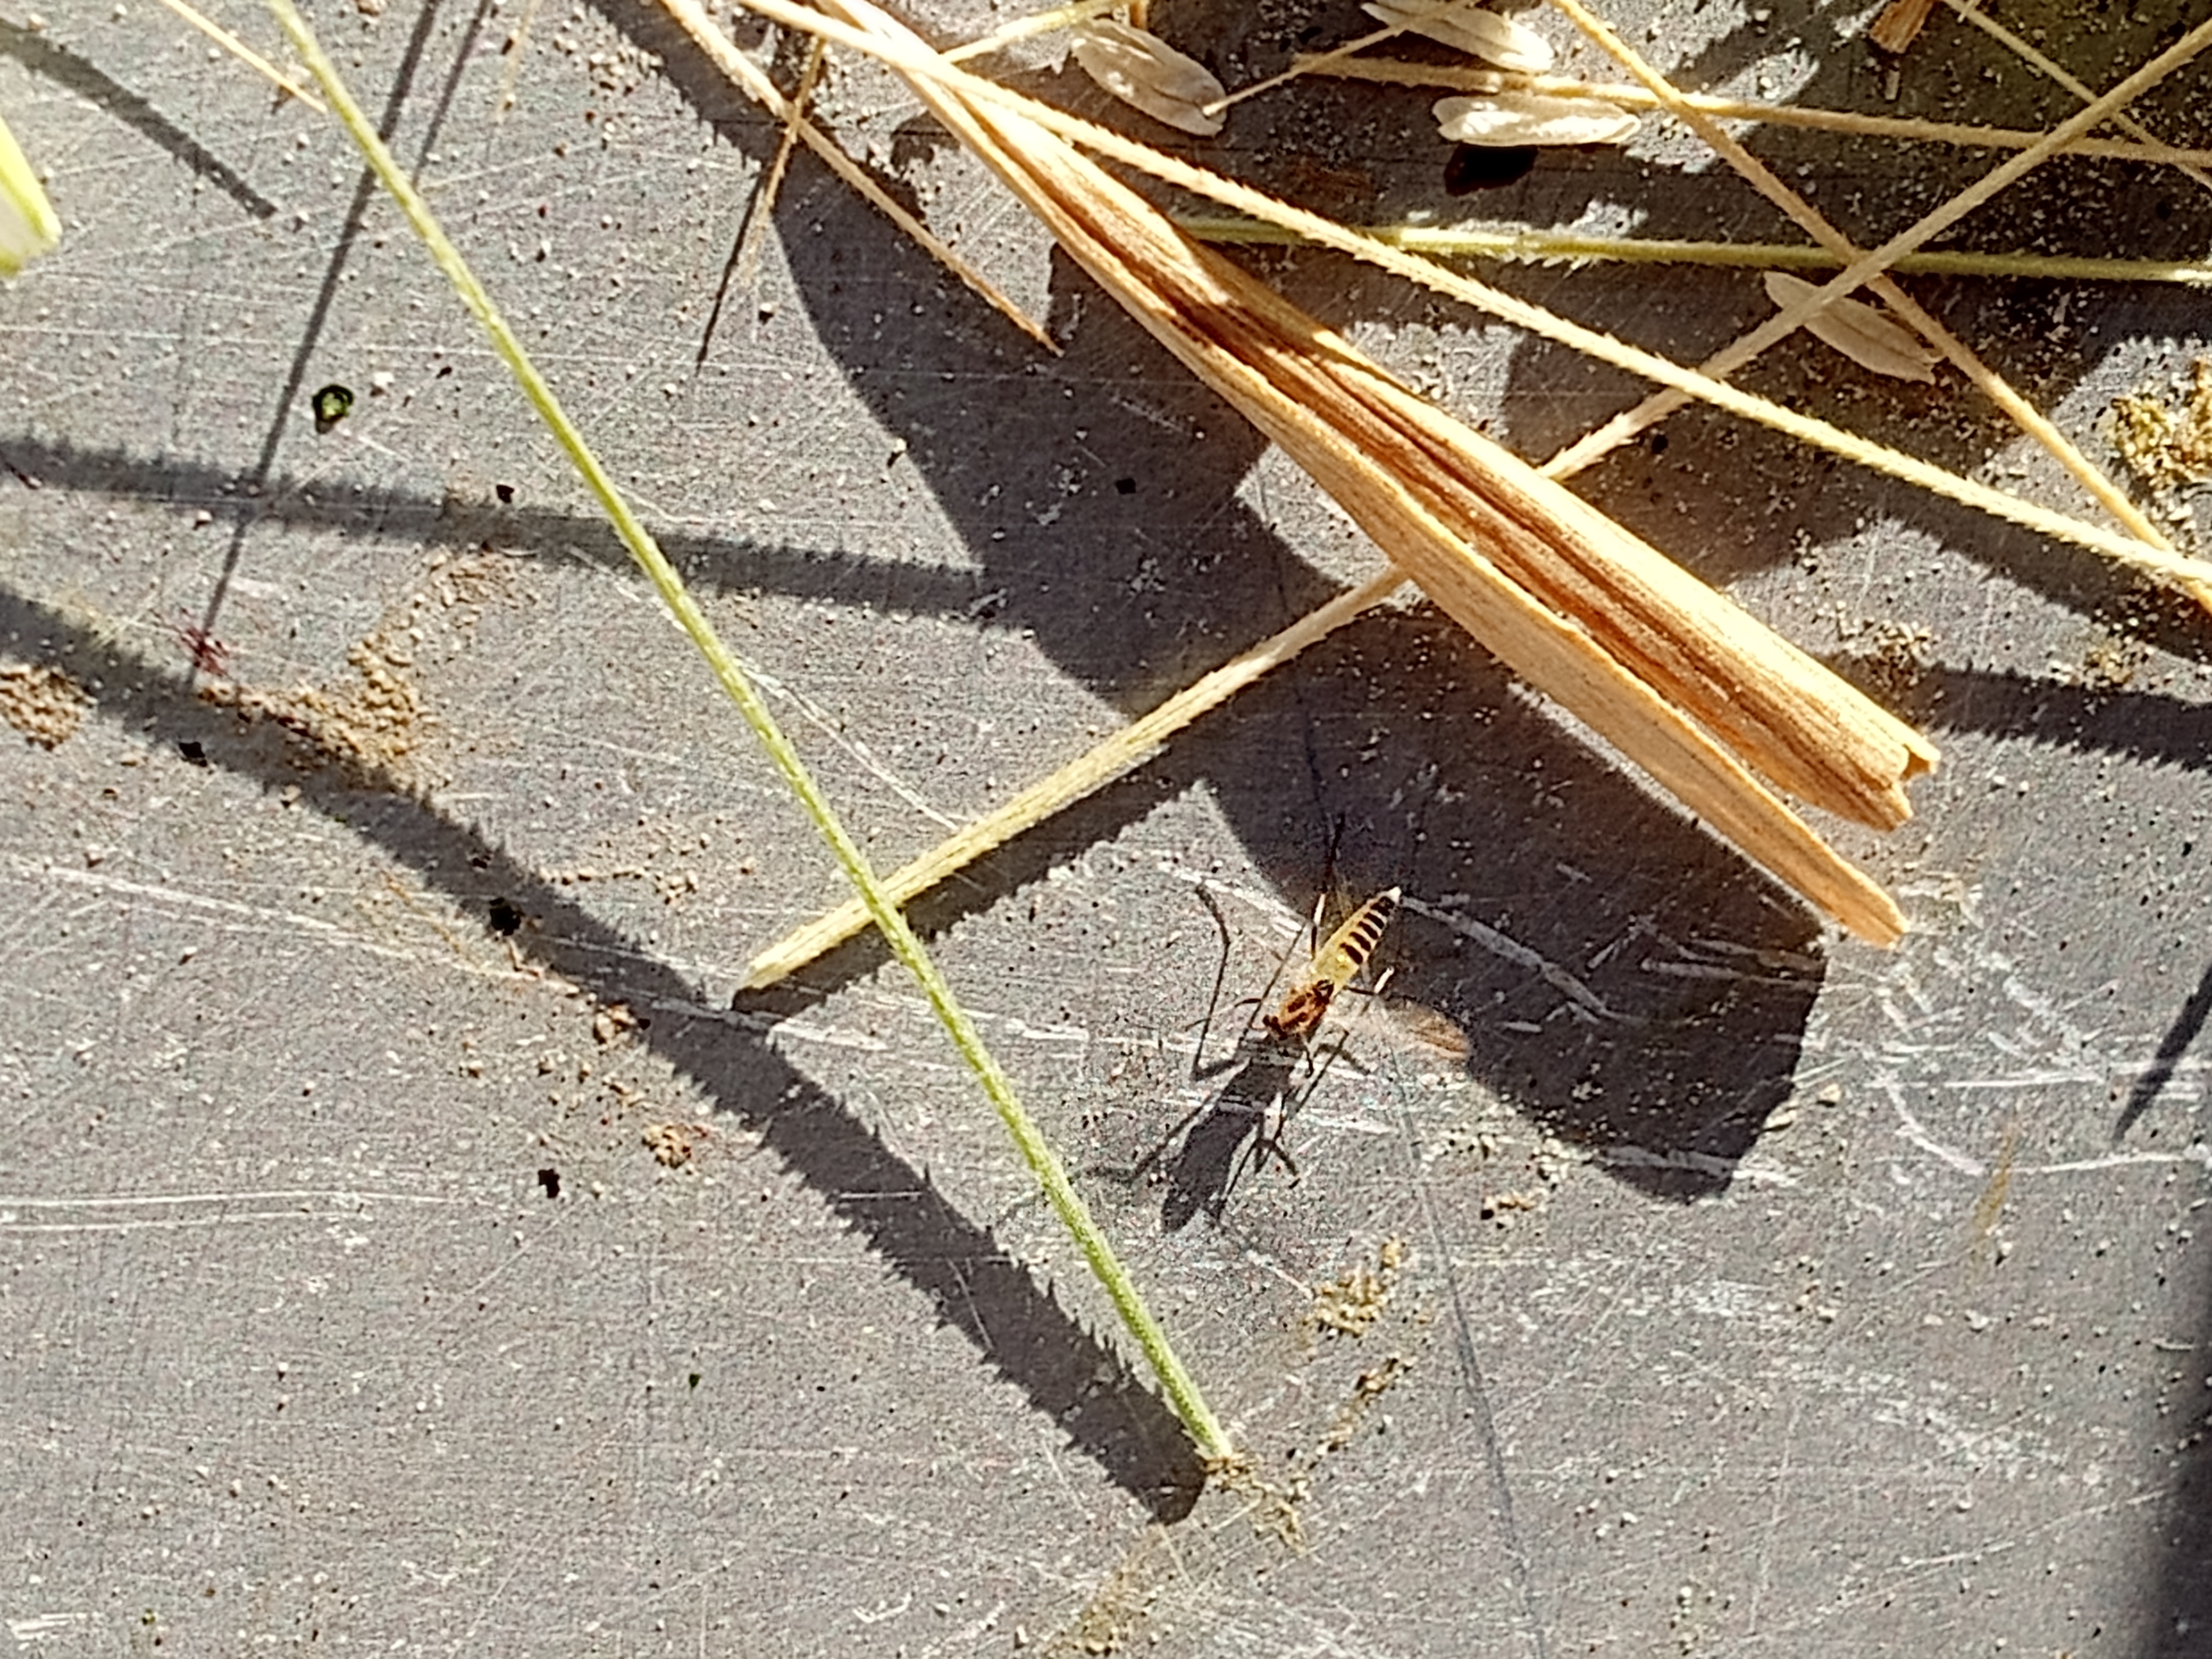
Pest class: non_pest_herbivores